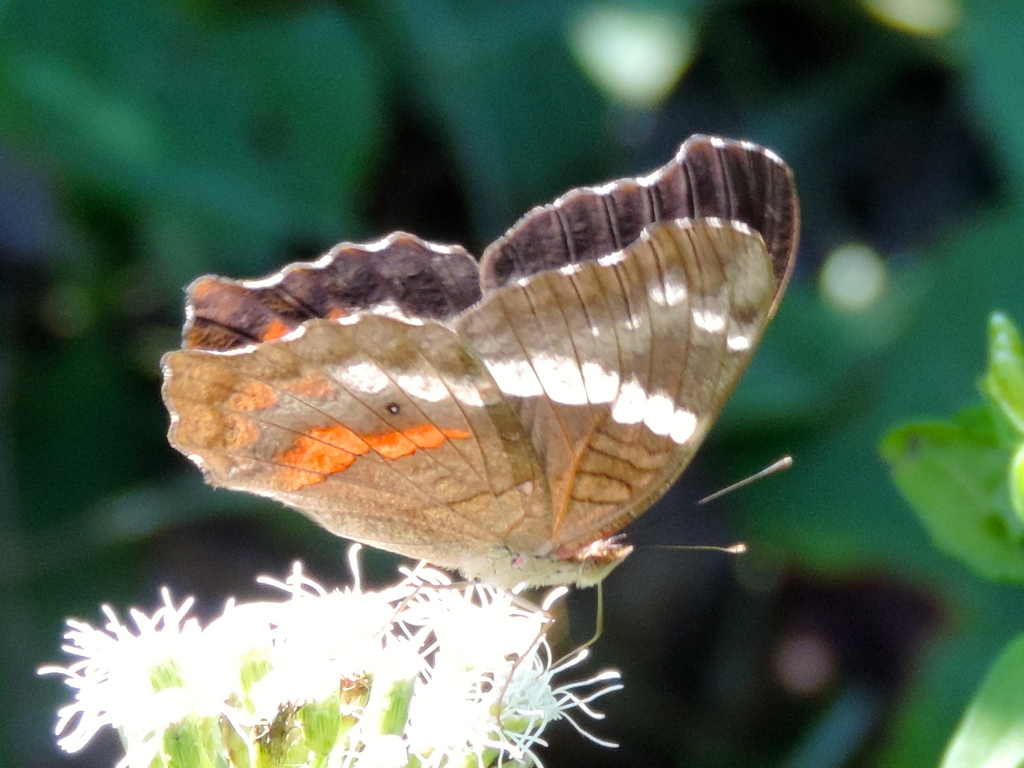
Scientific name: Anartia fatima
Common name: Banded peacock
Family: Nymphalidae
Order: Lepidoptera
Pollinator type: Primary pollinator
Habitat: Open areas and gardens
Geographic range: South America
Conservation status: Least Concern